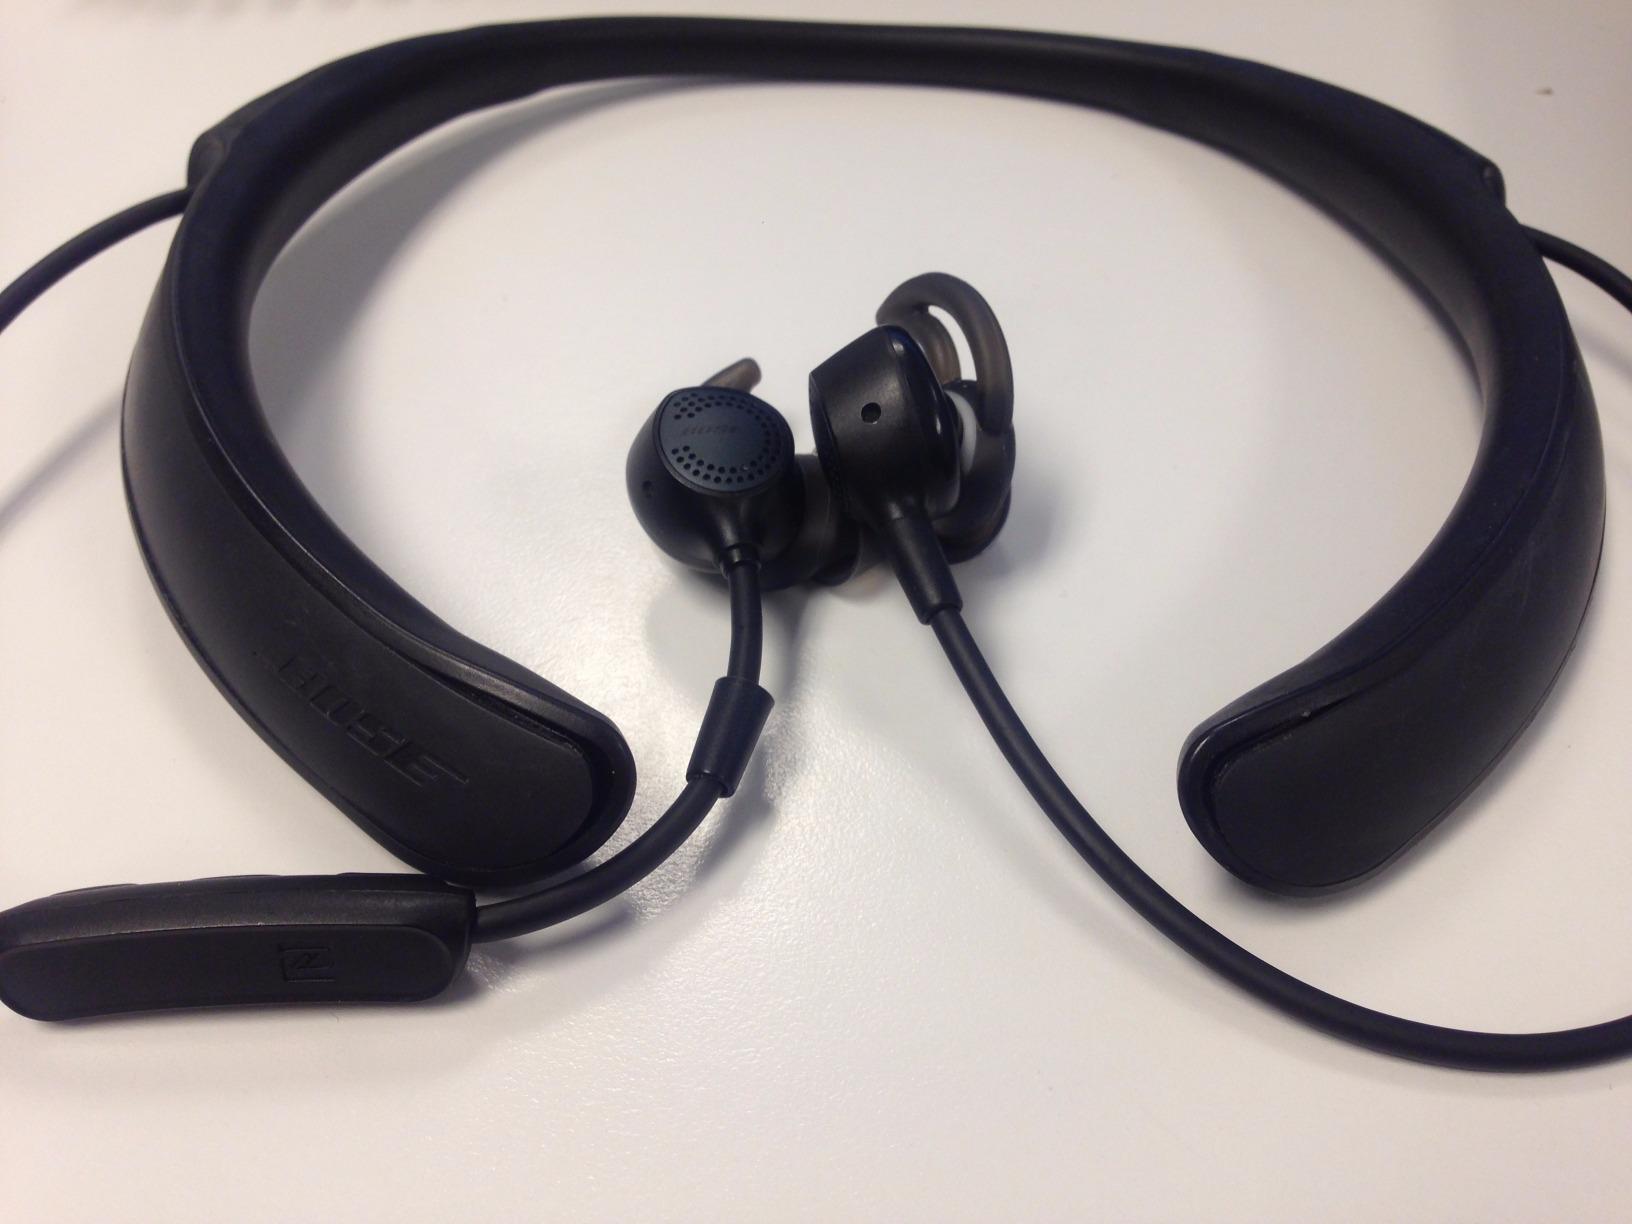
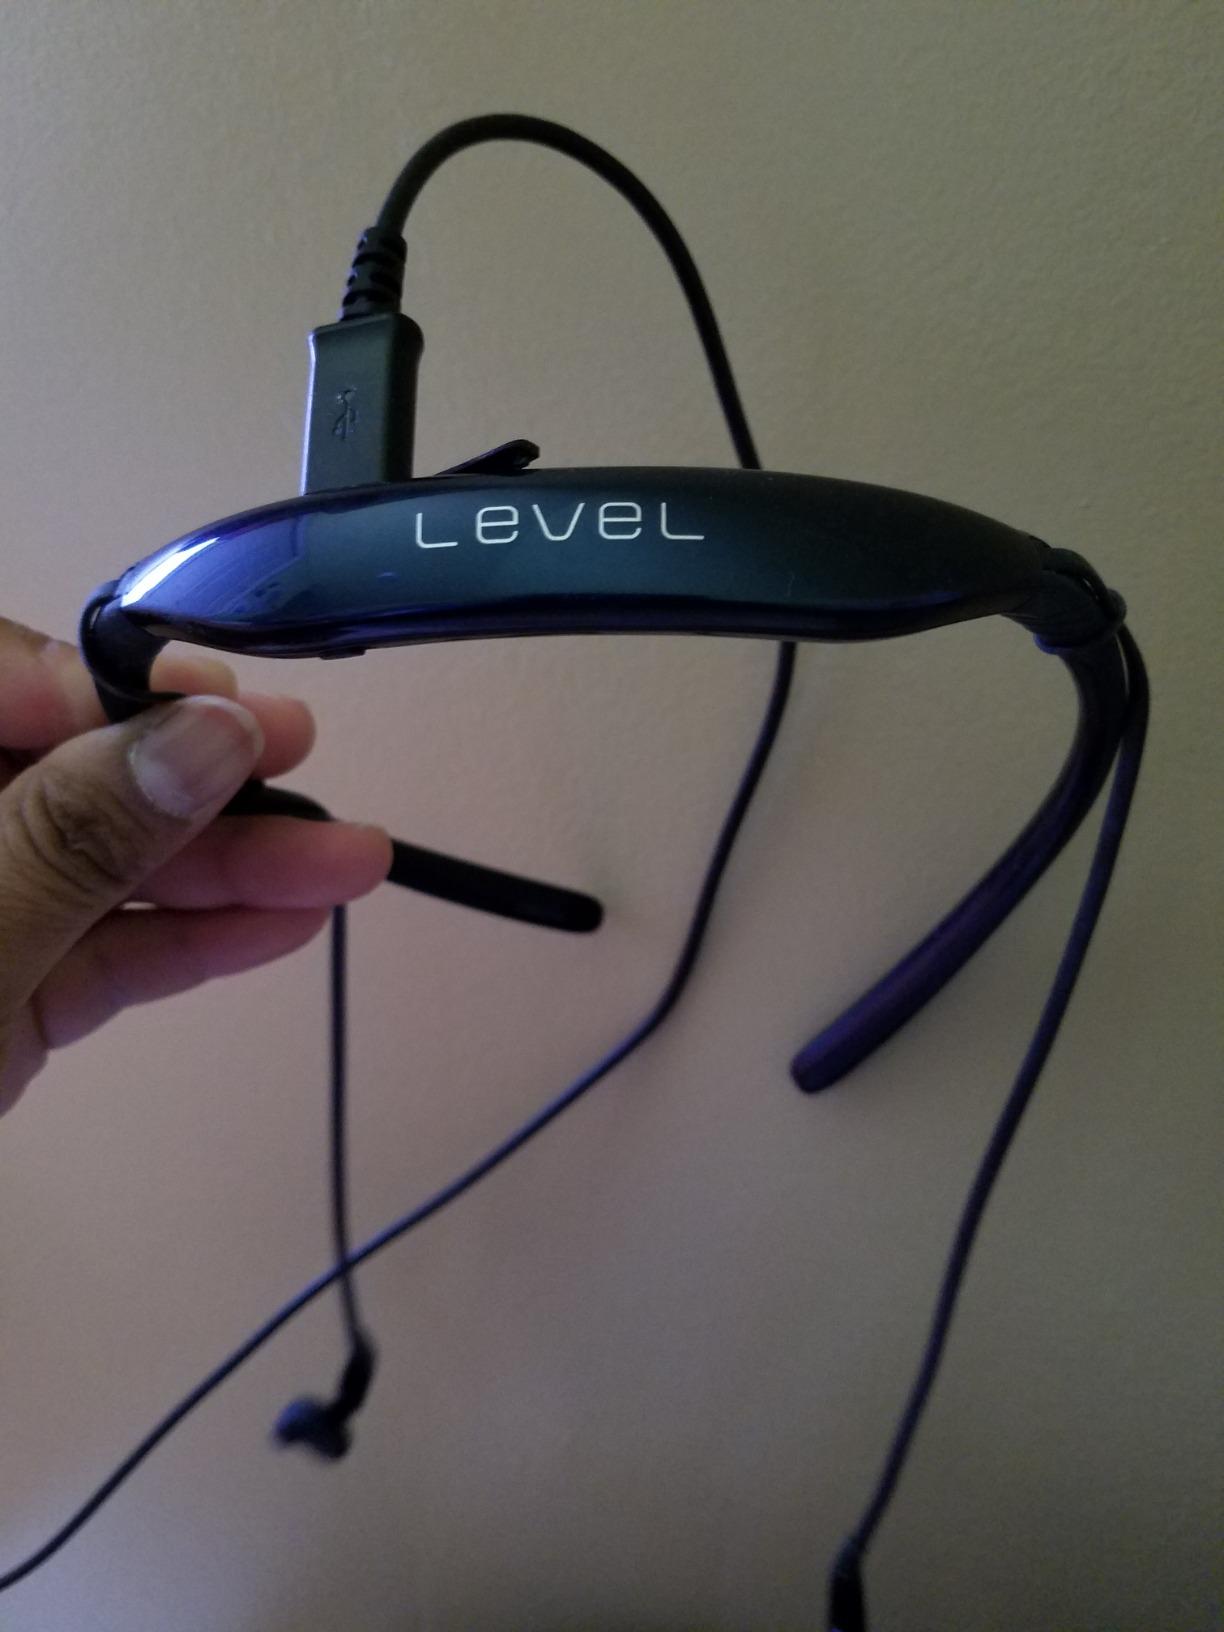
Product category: headphones
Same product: no